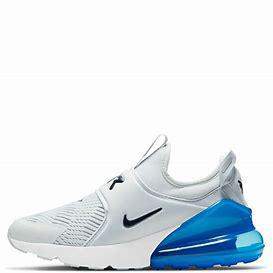
Brand: Nike
Model: Air Max 270 Extreme